Naseem Hamed

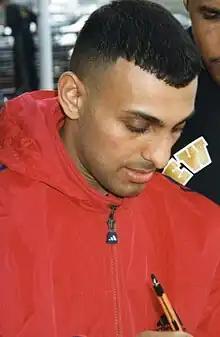
Hamed in 1997

Naseem Hamed (Arabic: نسيم حميد; born 12 February 1974), nicknamed Prince Naseem and Naz, is a British former professional boxer who competed from 1992 to 2002. He held multiple featherweight world championships between 1995 and 2000, and reigned as lineal champion from 1998 to 2001. In 2015, he was inducted into the International Boxing Hall of Fame. "The Ring" magazine retroactively awarded Hamed their featherweight title in 2019 to acknowledge his dominance of the division and the multiple champions he defeated; he is the only former world champion in any division thus far to receive this honour.